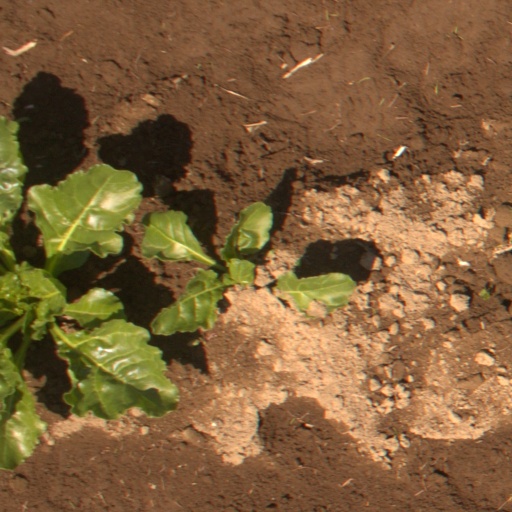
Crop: sugar beet